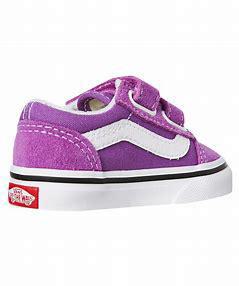
Brand: Vans
Model: Old Skool V